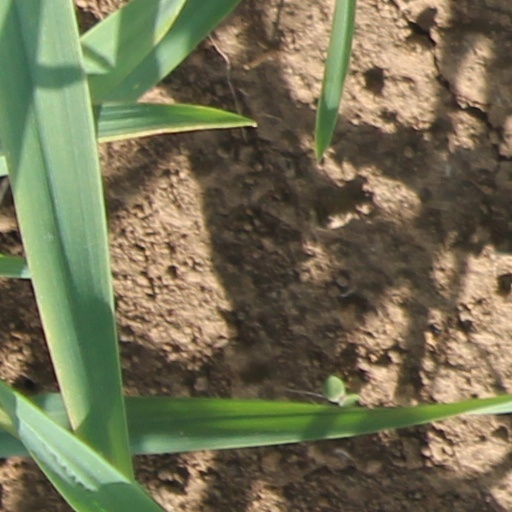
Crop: wheat